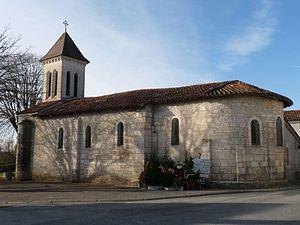
église de Petit-Bersac, Dordogne, France
Petit-Bersac est une commune française située dans le département de la Dordogne, en région Nouvelle-Aquitaine.